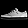
Label: Sneaker